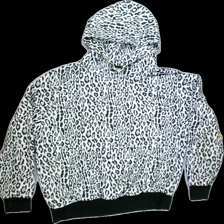
View: front
Type: Sweater
Category: Ladies
Brand: NA-KD
Colors: Multicolor, Black, White, Grey
Material: 73%polyester 24%cotton 3%viscose
Pattern: Animal print
Cut: Regular
Size: S
Season: All
Trend: No trend
Stains: Yes
Price range: <50
Recommended usage: Export